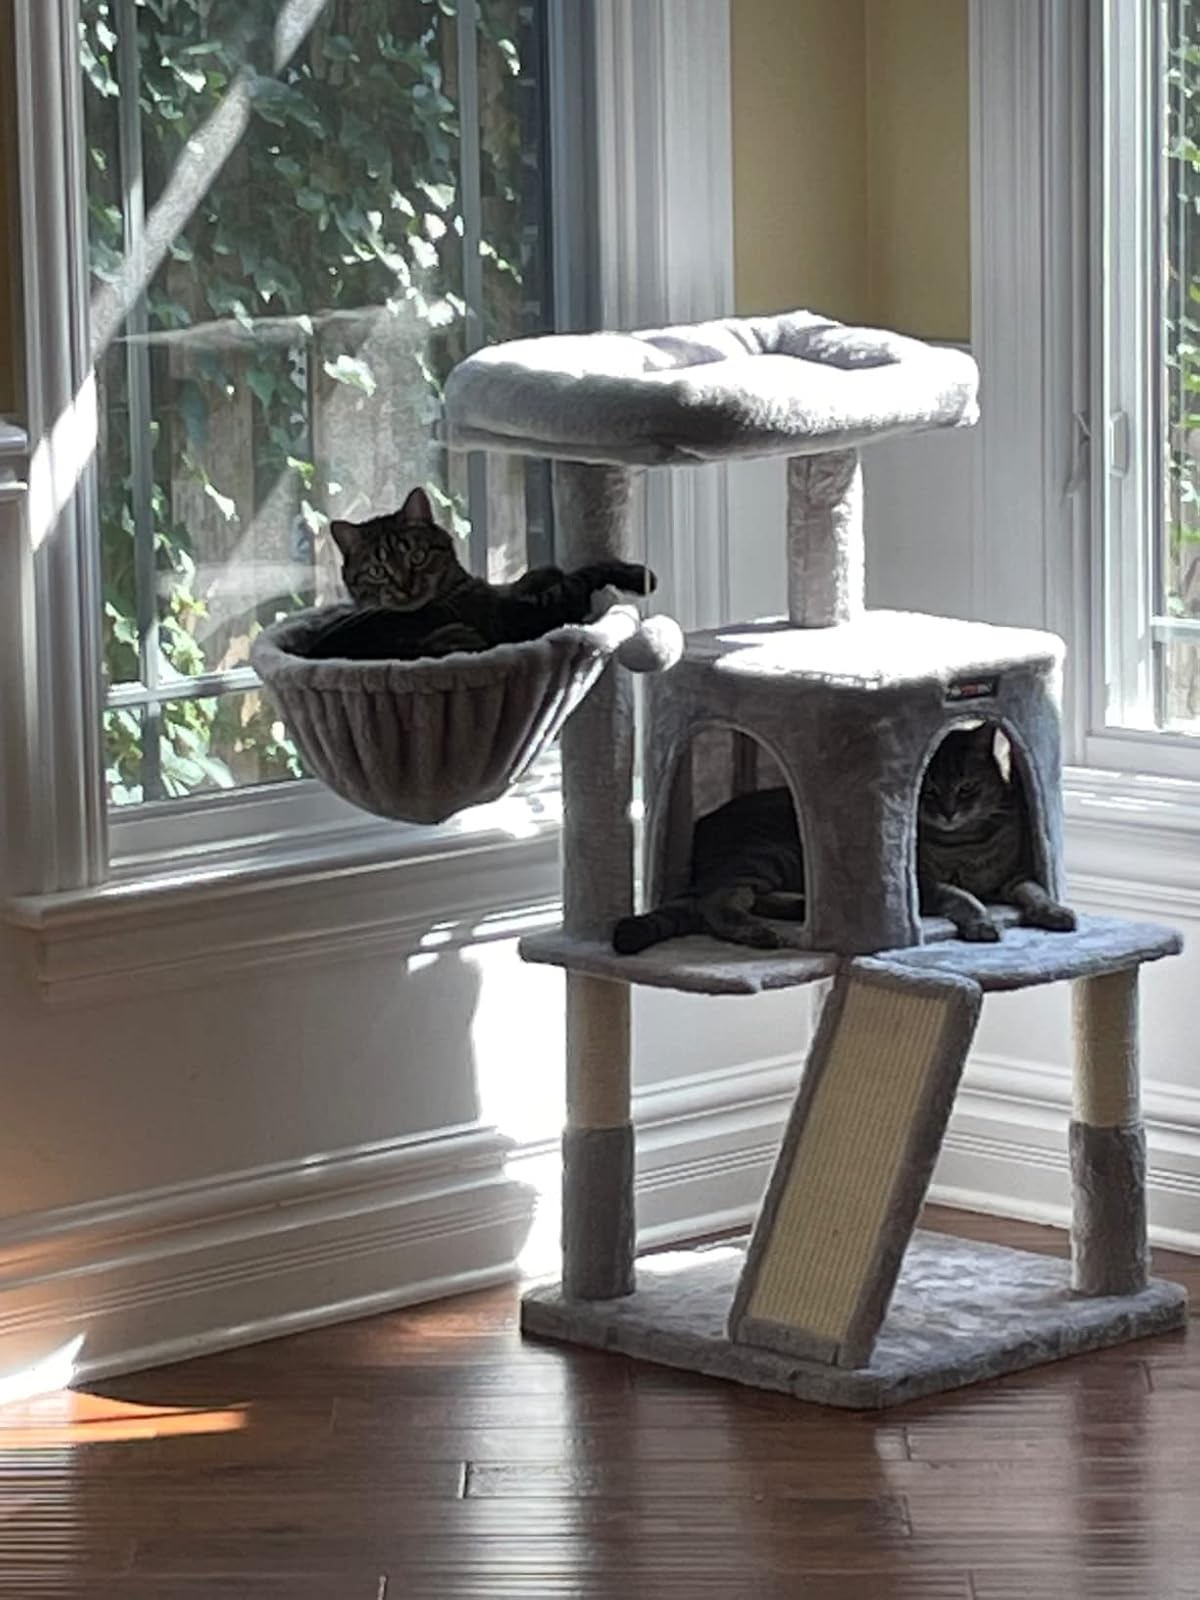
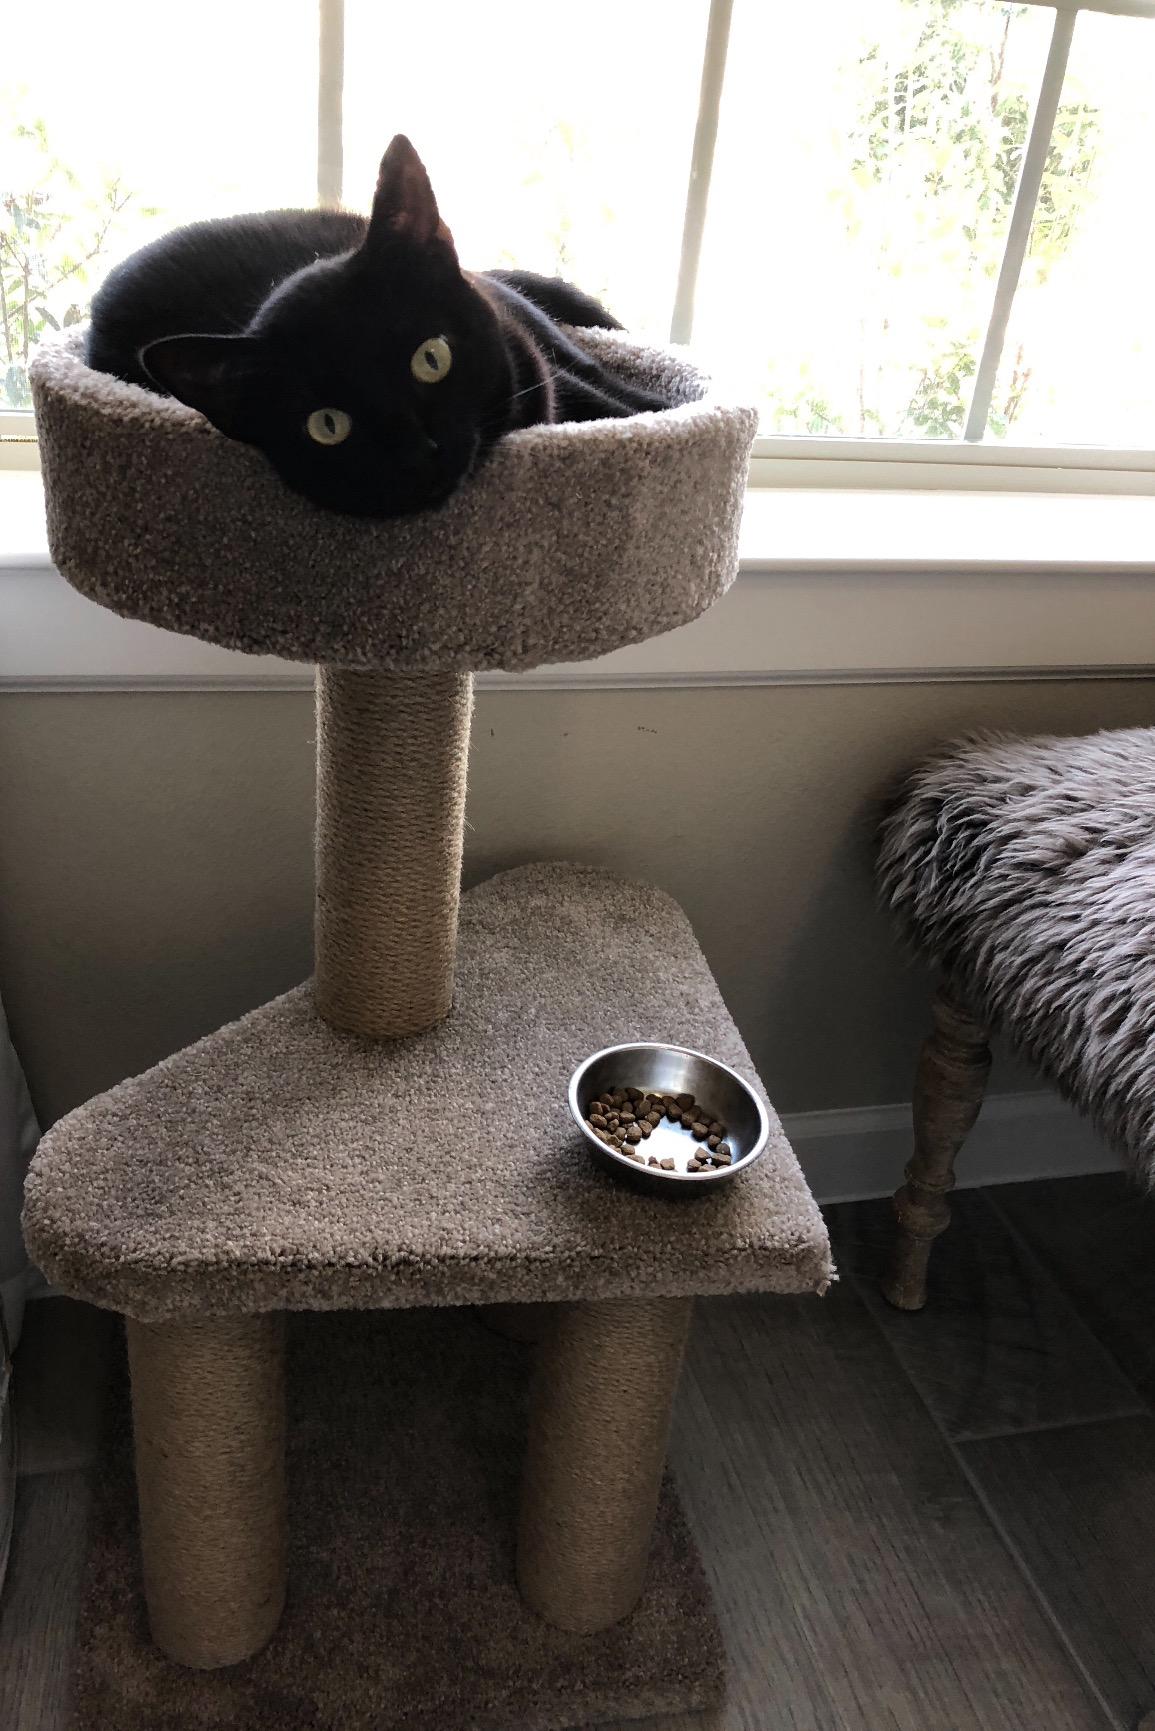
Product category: items_cat tree
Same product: no